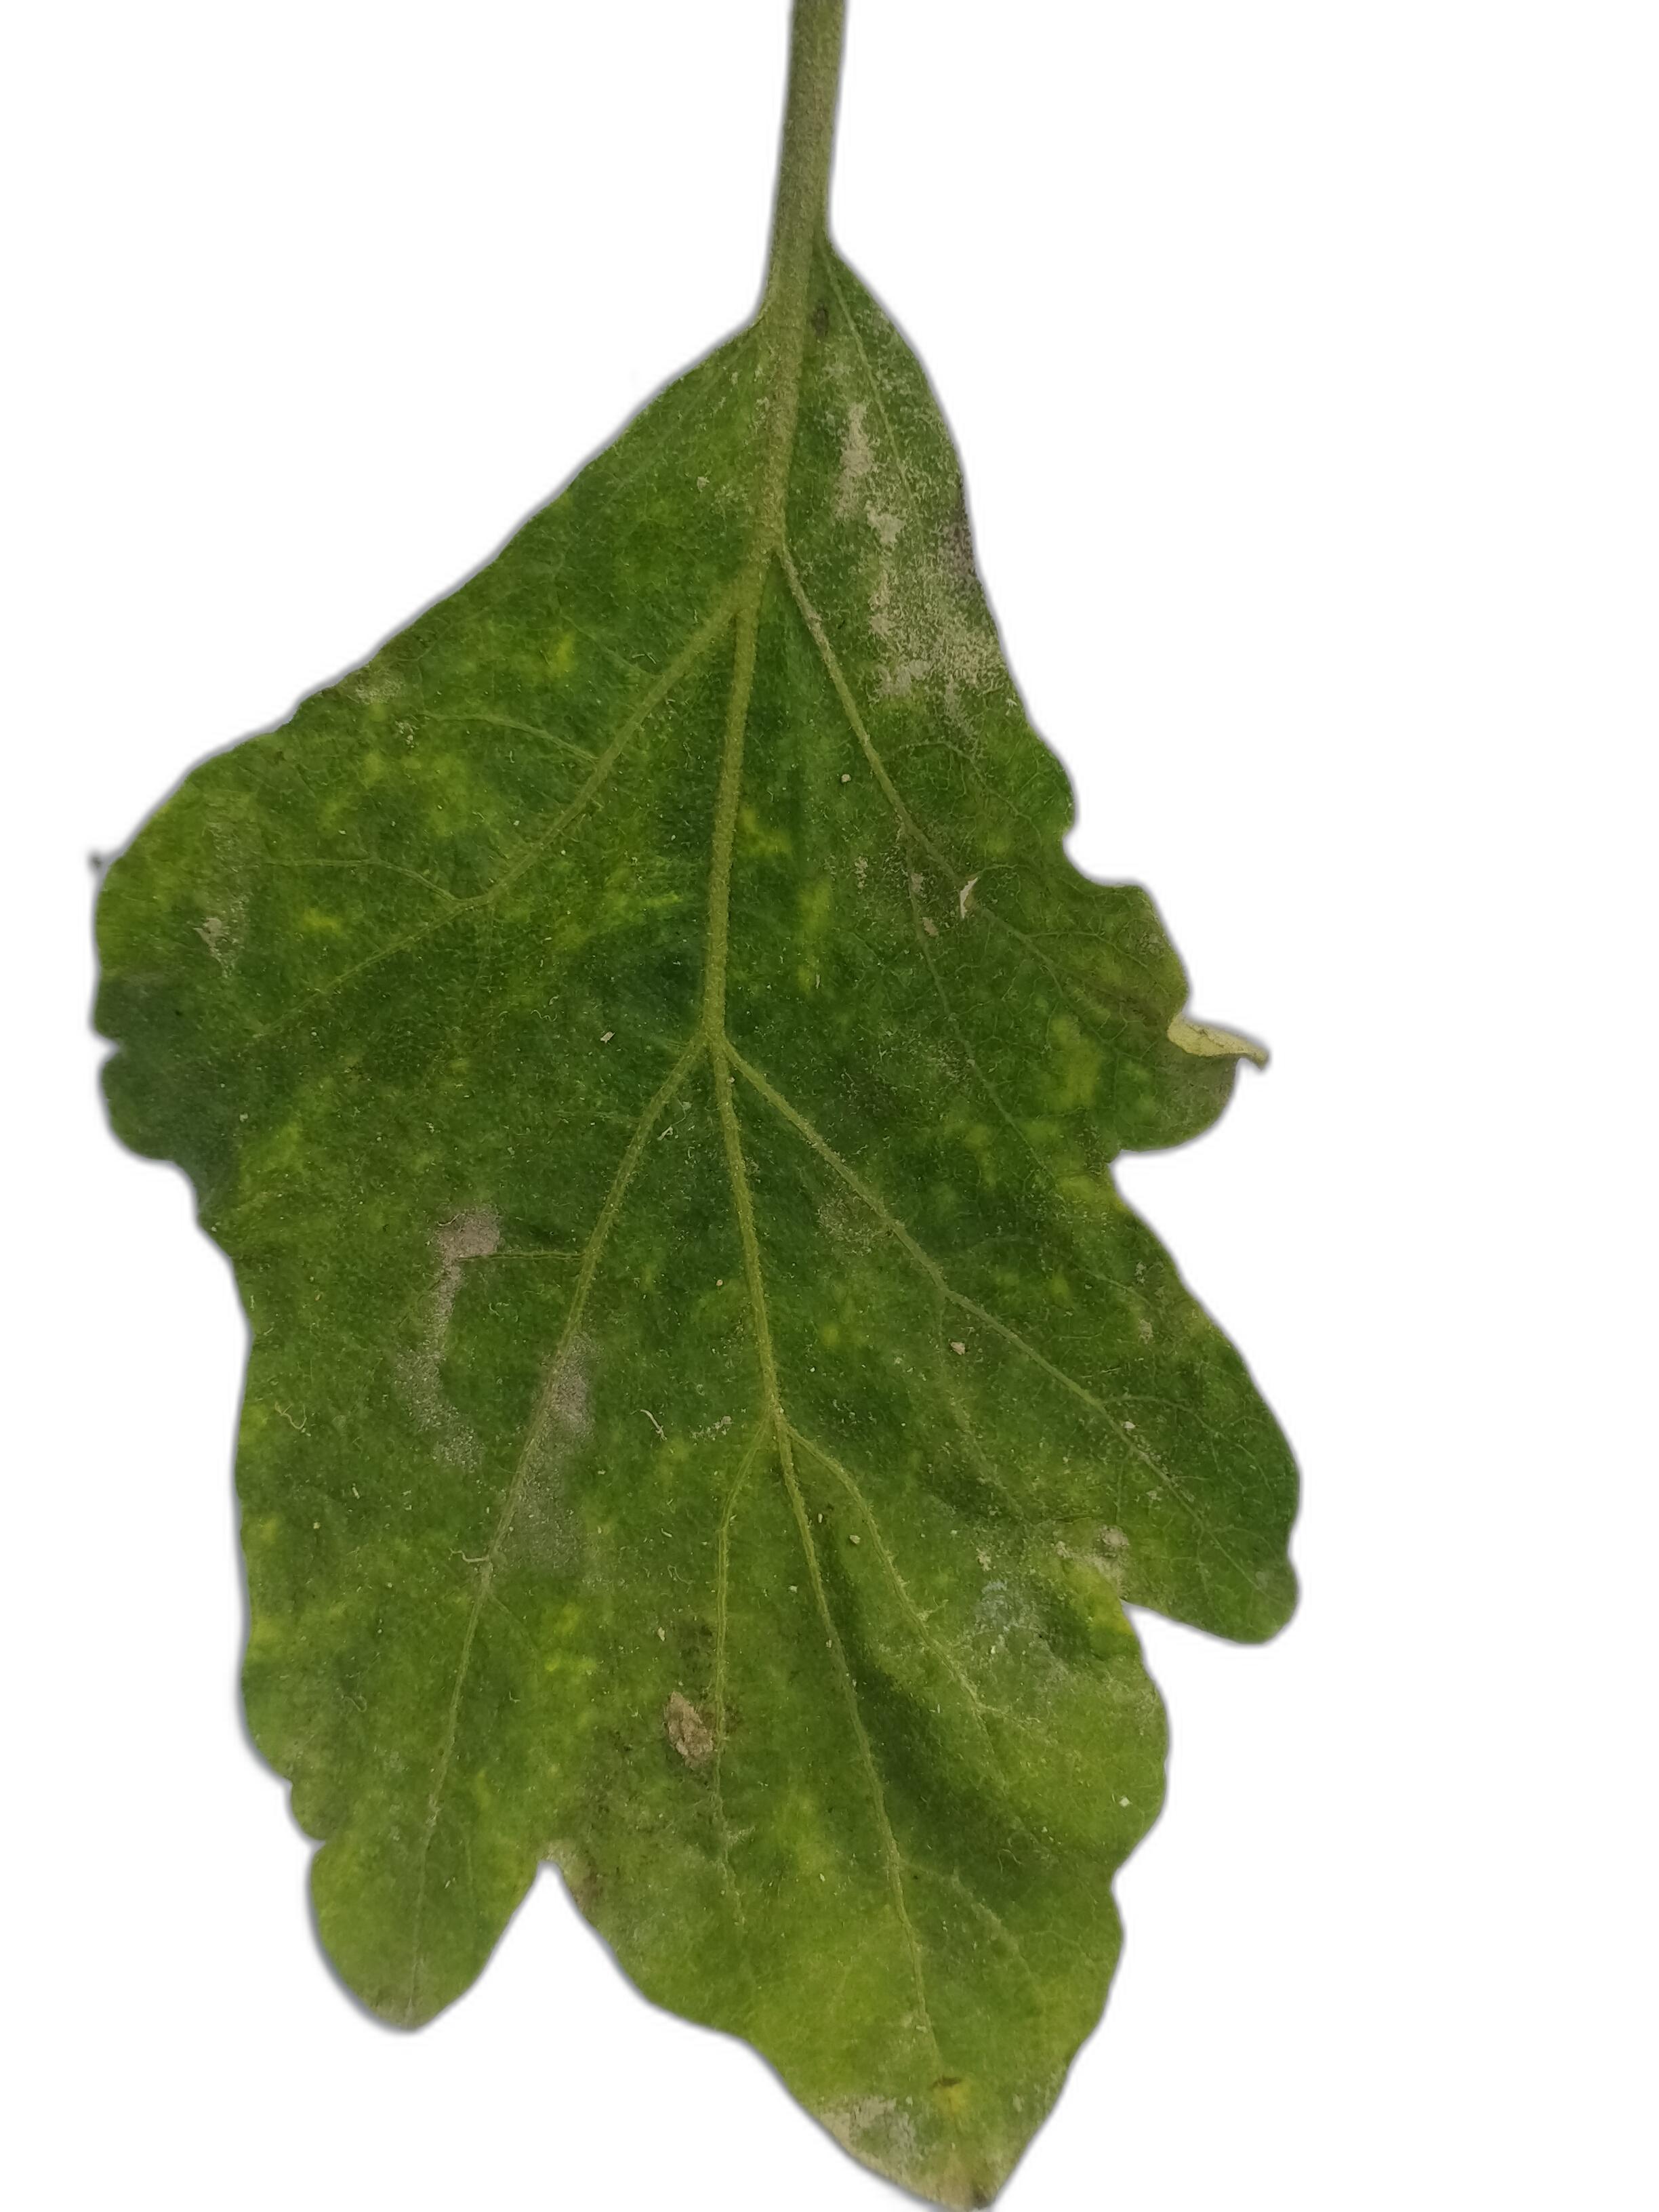
Label: Mosaic Virus Disease